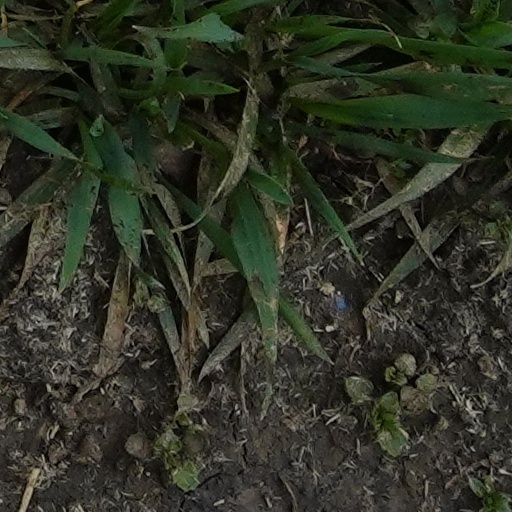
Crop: wheat